Cadmium iodide

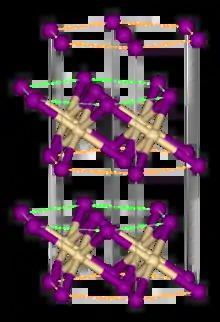
The iodide anions in CdI form a hexagonal close-packed lattice, while the cadmium cations occupy all of the octahedral holes in alternating layers.

In cadmium iodide the iodide anions form a hexagonal closely packed arrangement while the cadmium cations fill all of the octahedral sites in alternate layers. The resultant structure consists of a layered lattice. This same basic structure is found in many other salts and minerals. Cadmium iodide is mostly ionically bonded but with partial covalent character.